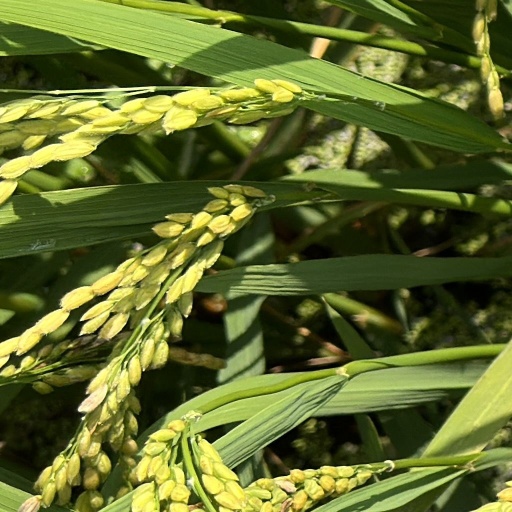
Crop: rice